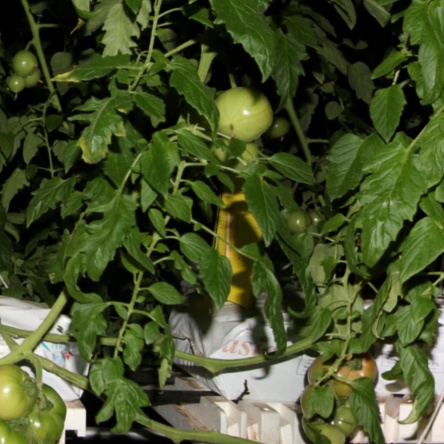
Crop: tomato